Nicole Yeargin

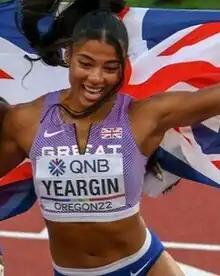
Yeargin in 2022

Nicole Yeargin (born 11 August 1997) is a British-American athlete representing Great Britain who specialises in the 400 metres. She won major medals as part of British women's and mixed 4 x 400 m relays, including bronzes at the 2022 World Athletics Championships and 2023 World Athletics Championships. She won two bronze medals at the 2024 Summer Olympics as part of both the British mixed and women's 4 x 400 metres relay teams.